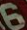
Number: 6